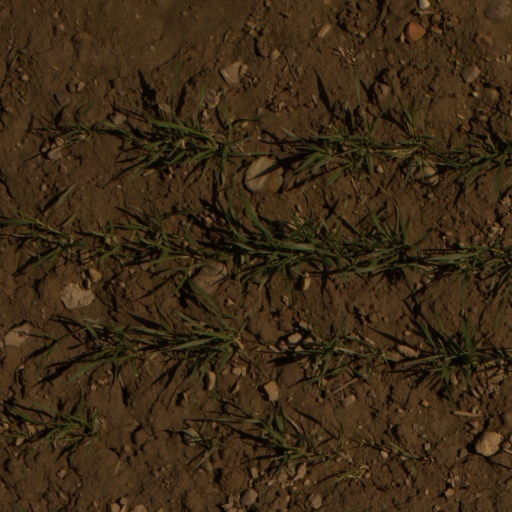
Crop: wheat